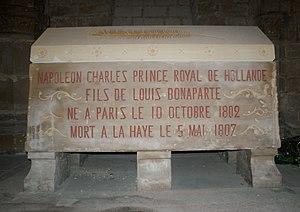
Napoléon Louis Charles Bonaparte, prince français et prince royal de Hollande est le fils aîné du roi de Hollande Louis Bonaparte et d'Hortense de Beauharnais, fille de Joséphine de Beauharnais. Napoléon Iᵉʳ était donc, comme frère de son père et père adoptif de sa mère, en même temps son oncle et son grand-père.